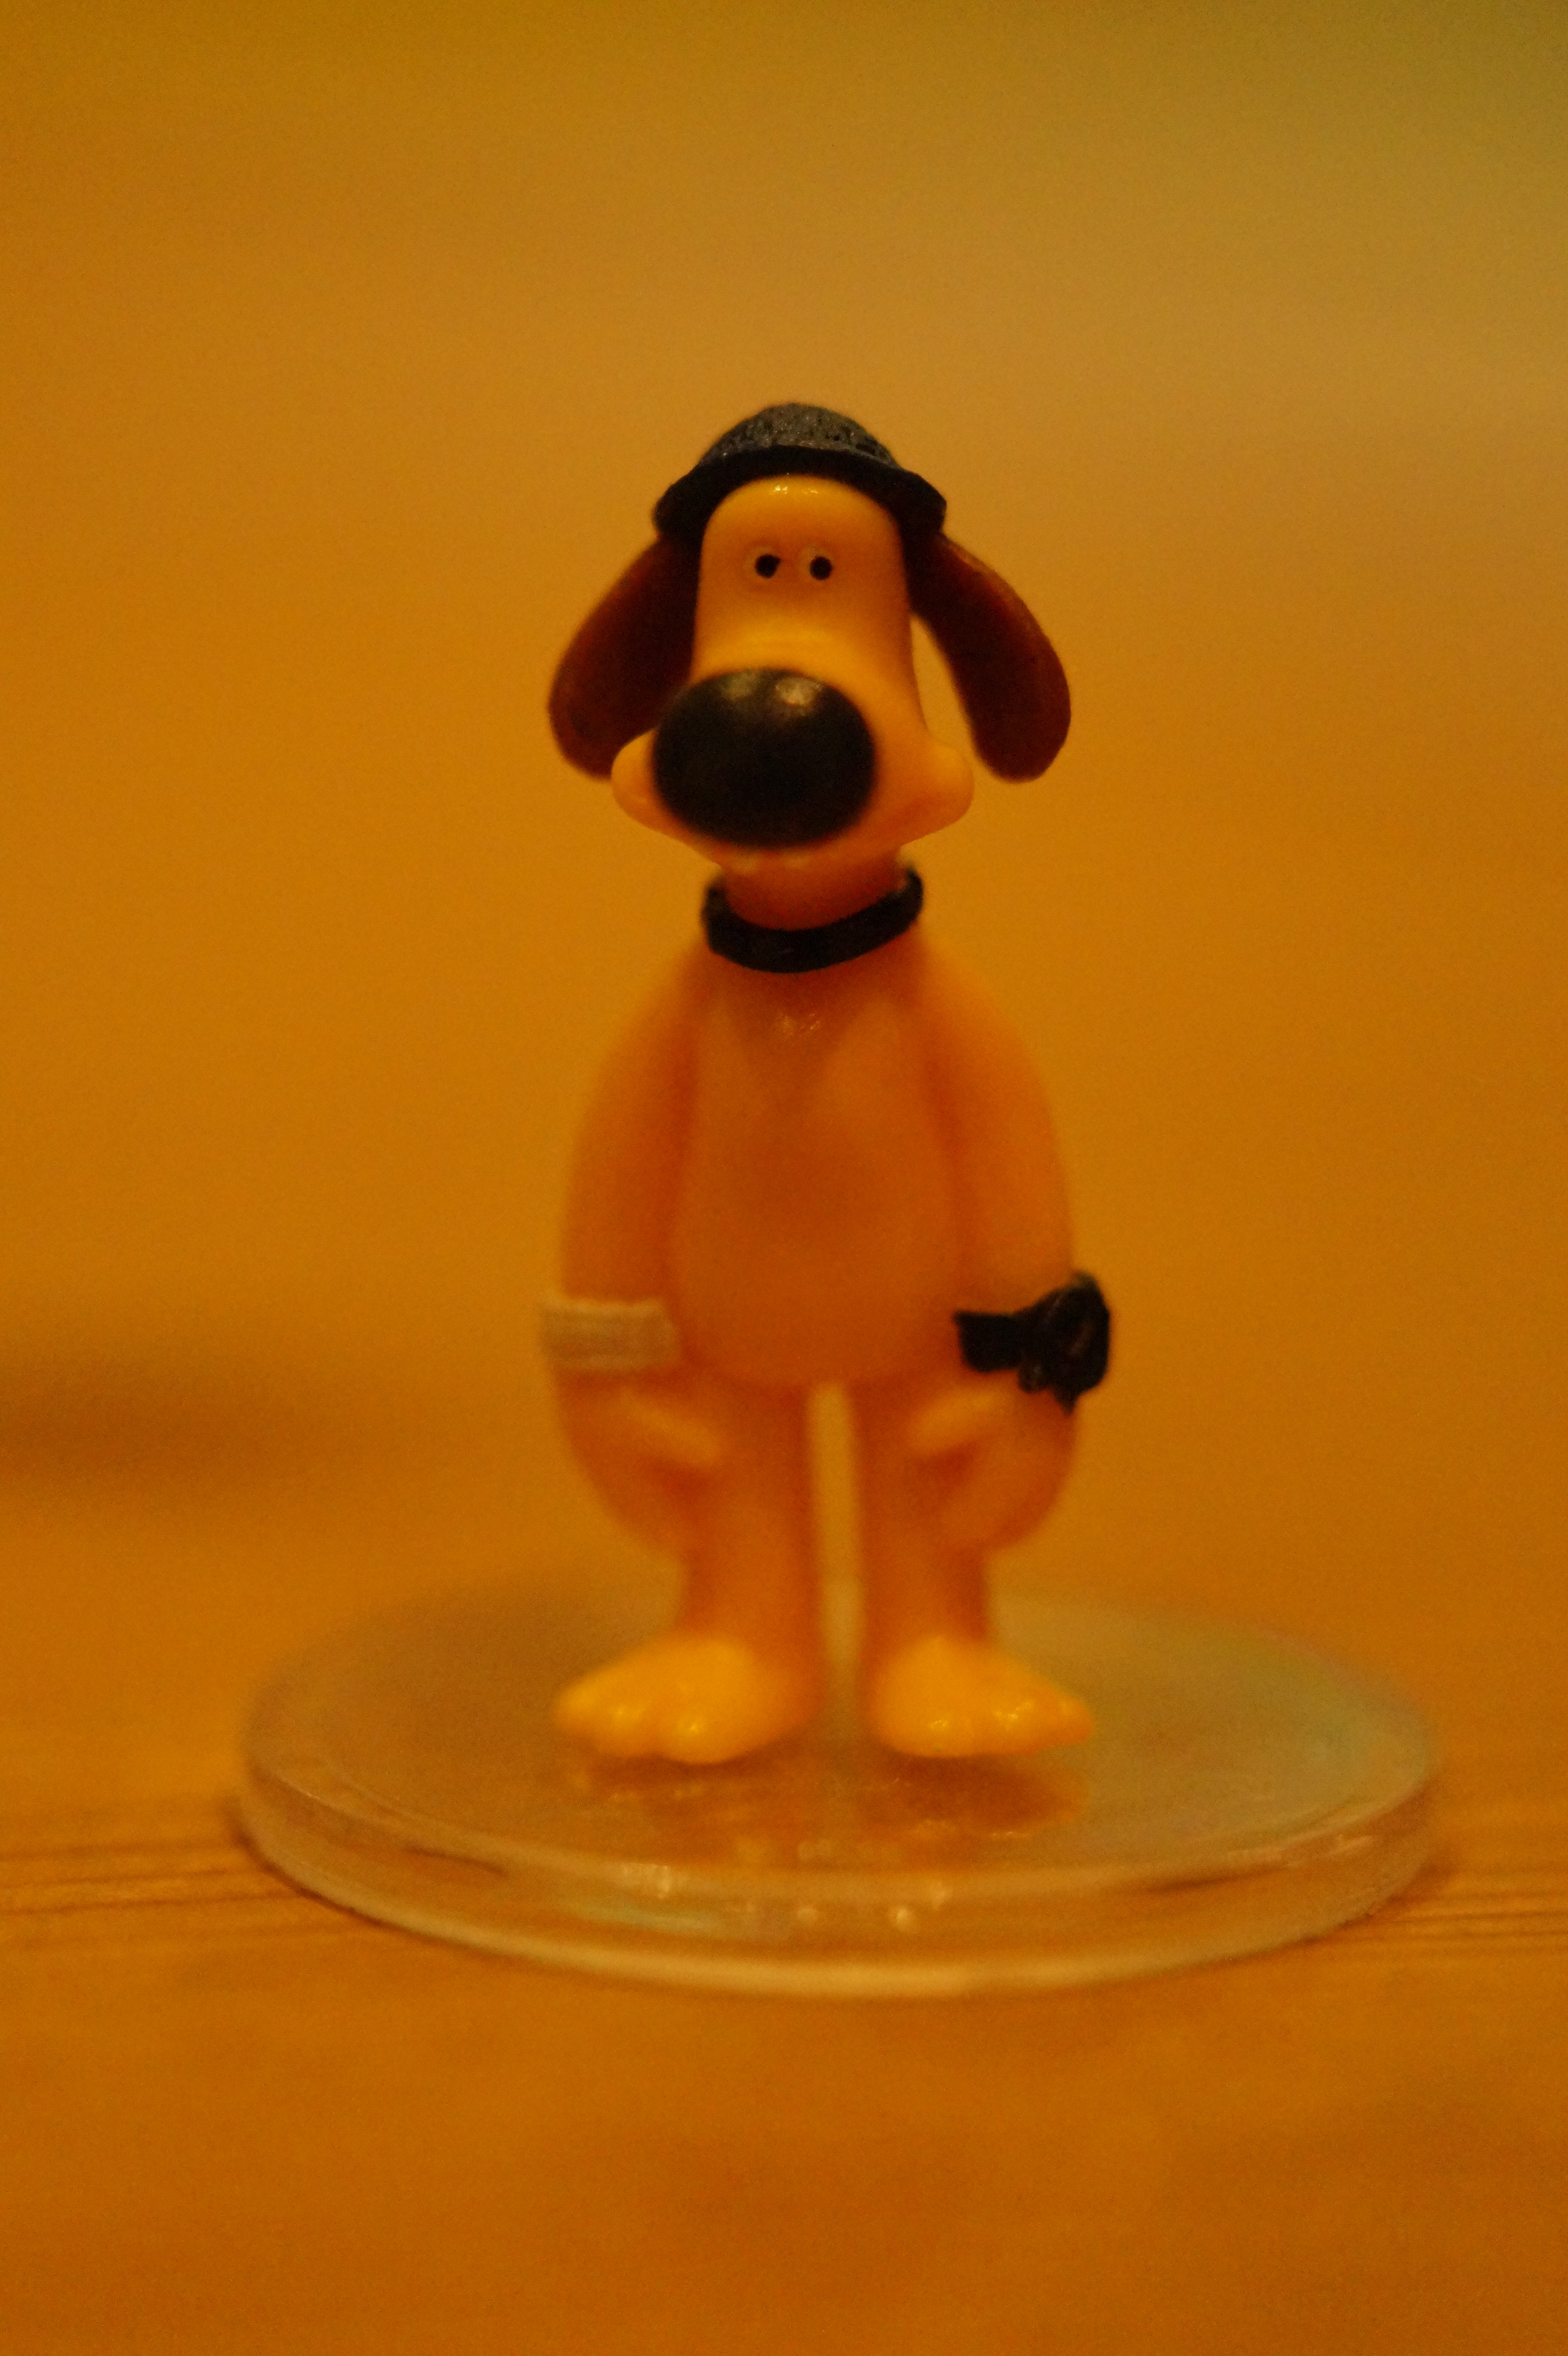
dog, film, mammal, child, yellow, england, children, figure, figurine, toys, english, comic, collectible, watch tv, film character, known, dough figure, bitzer, dog like mammal, shaun the sheep